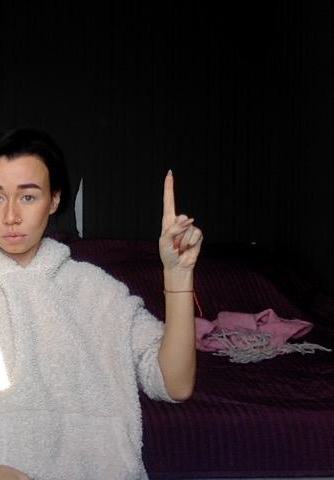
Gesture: one